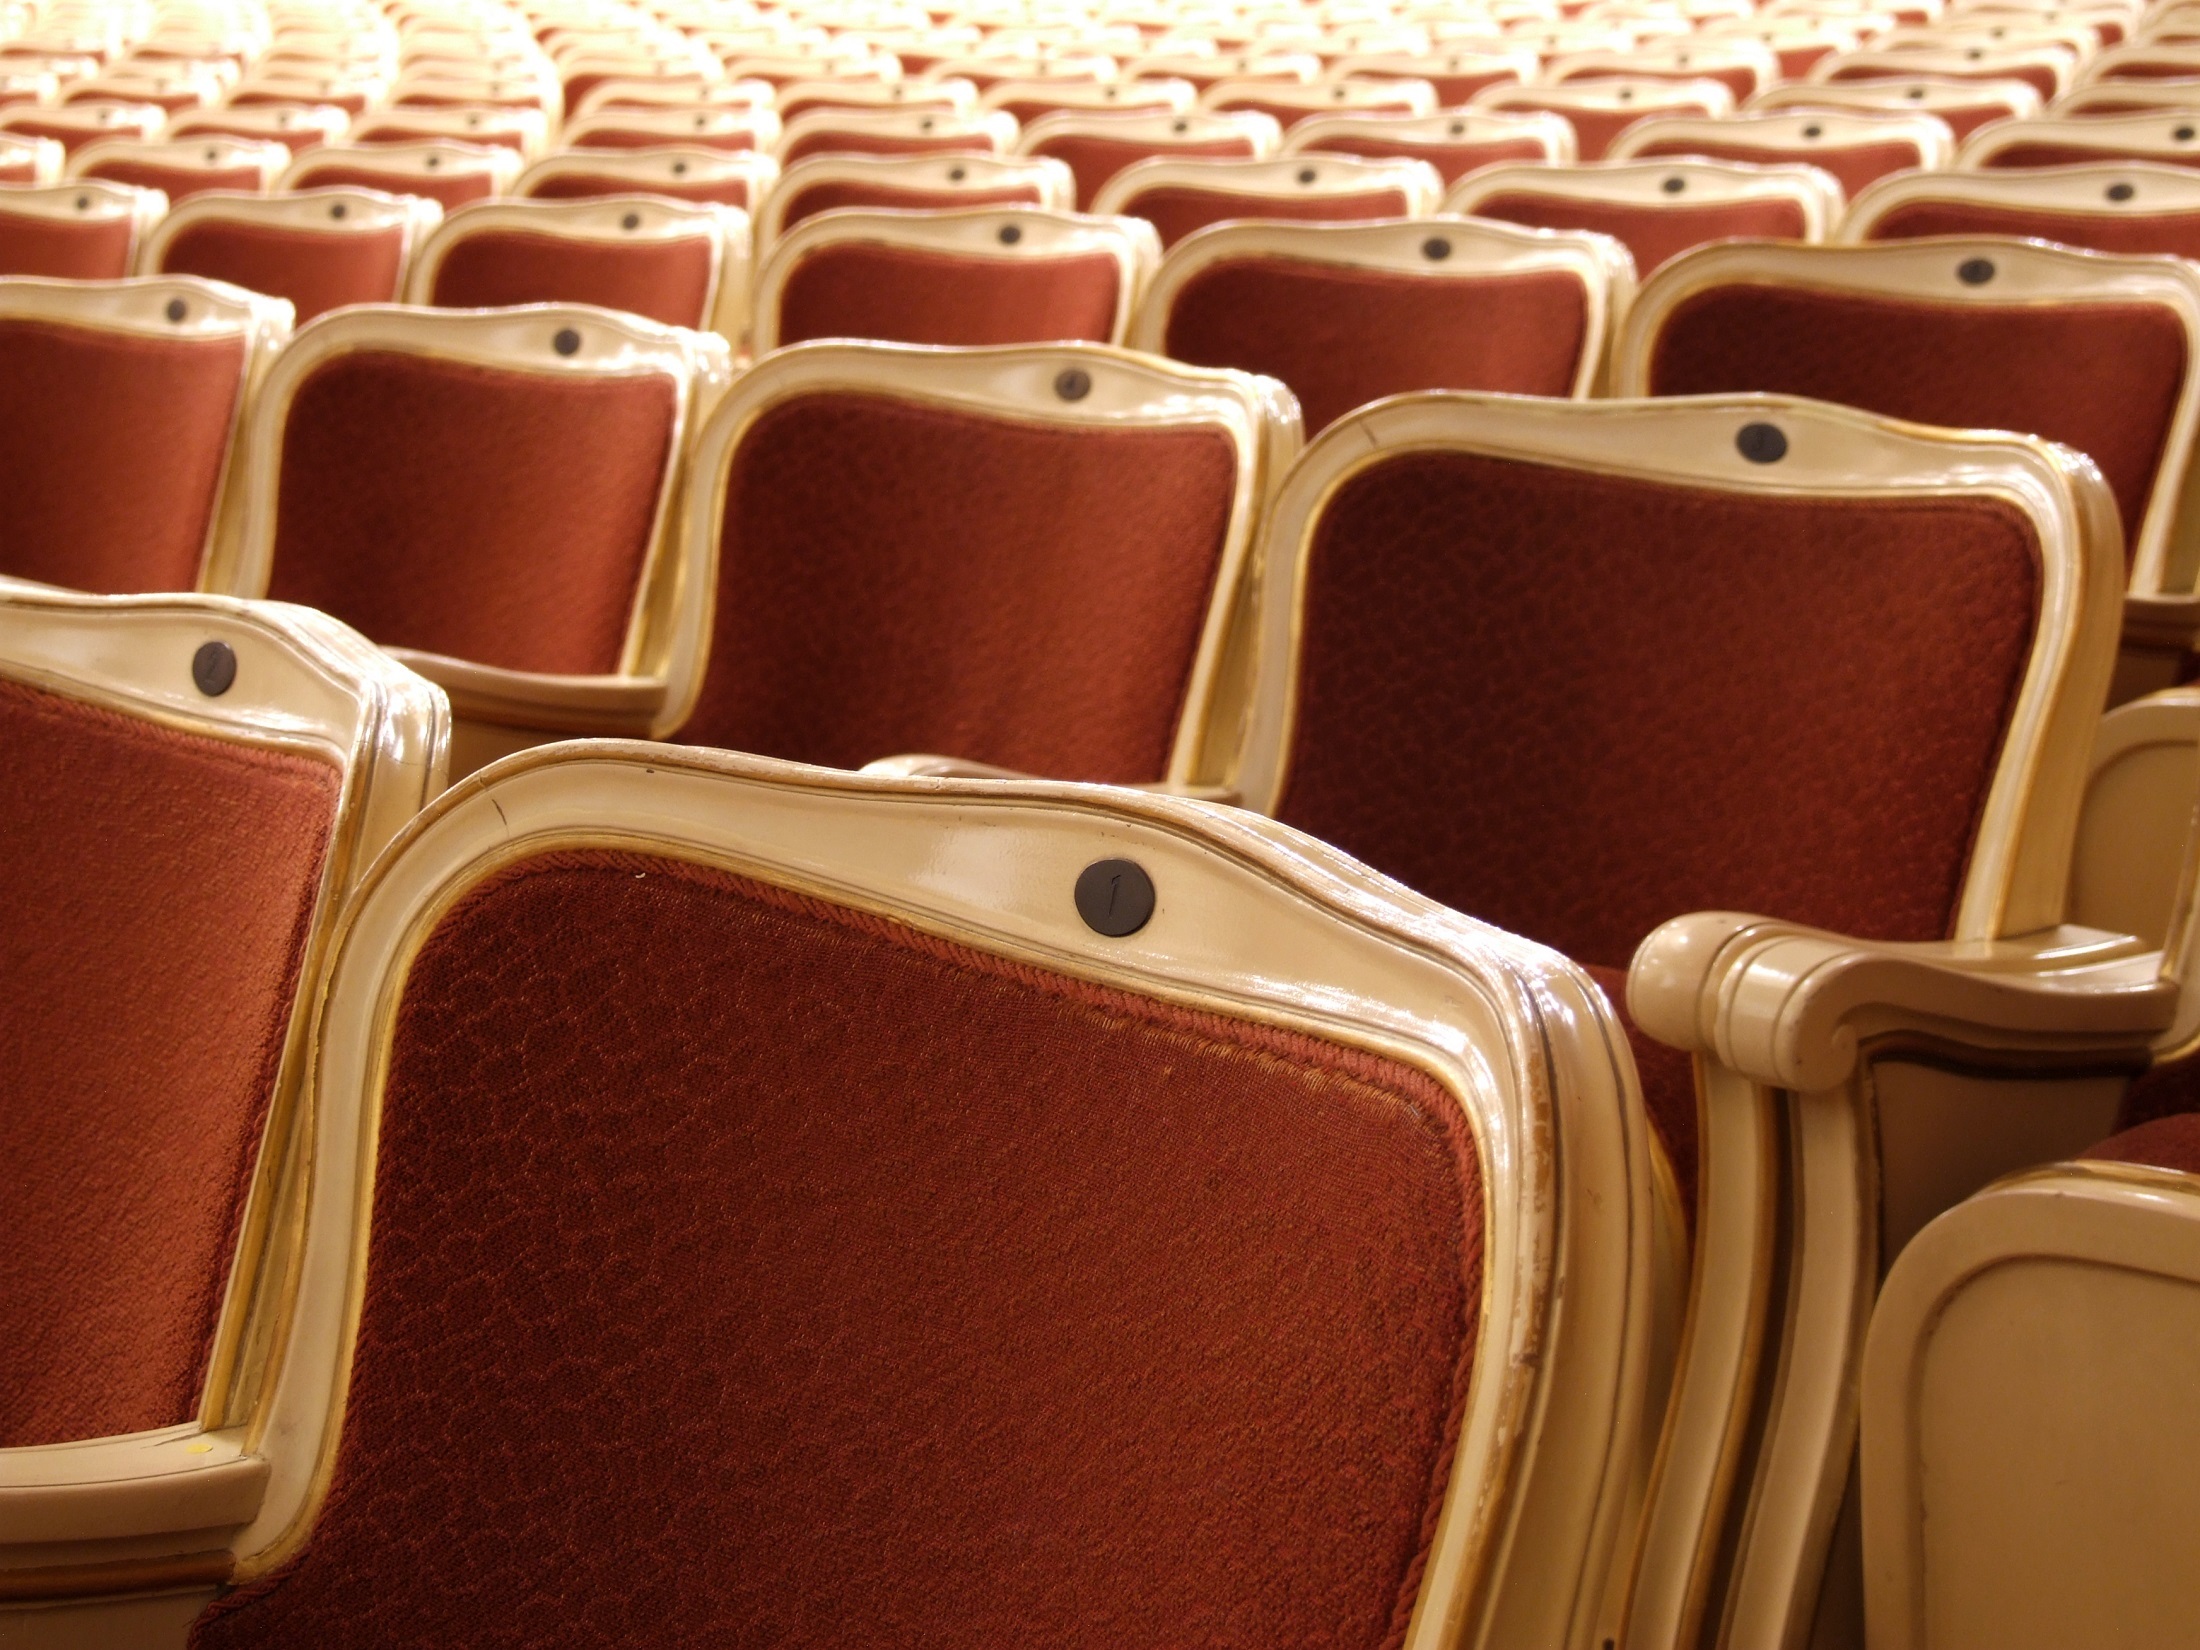
chair, seating, audience, hall, empty, furniture, decor, sit, indoors, rows, suitcase, armchair, entertainment, comfortable, padded, theater seats